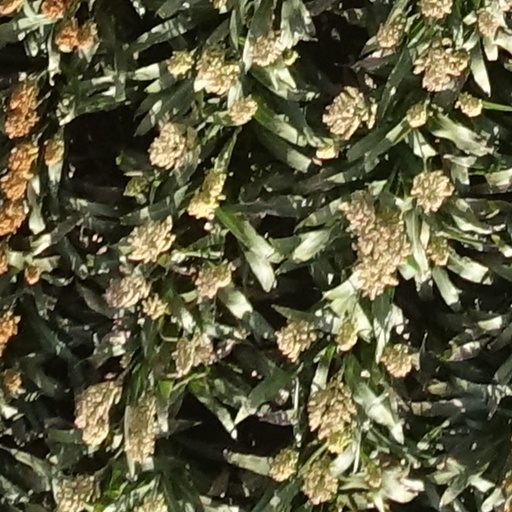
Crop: sorghum